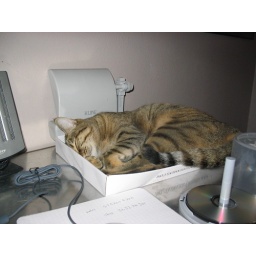
Sleeping in a box lid